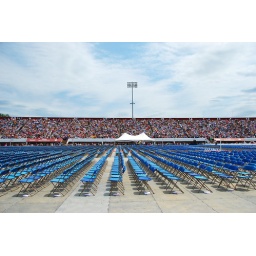
The stadium floor before the graduates entered. Just look at all the people sitting in the stadium!!!